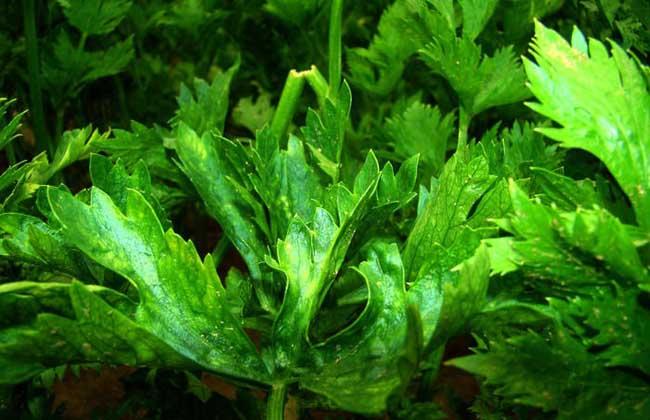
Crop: unknown
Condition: celery